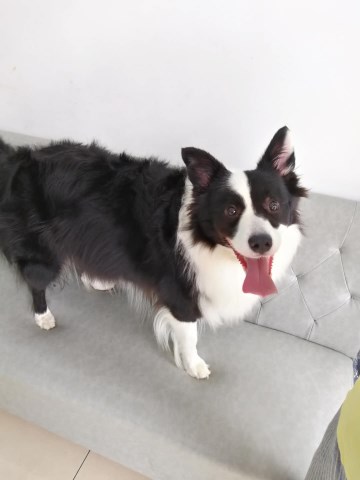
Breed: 2594-n000109-Border_collie